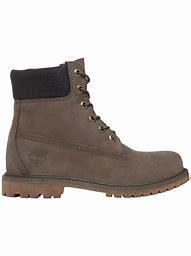
Brand: Timberland
Model: 6 Inch